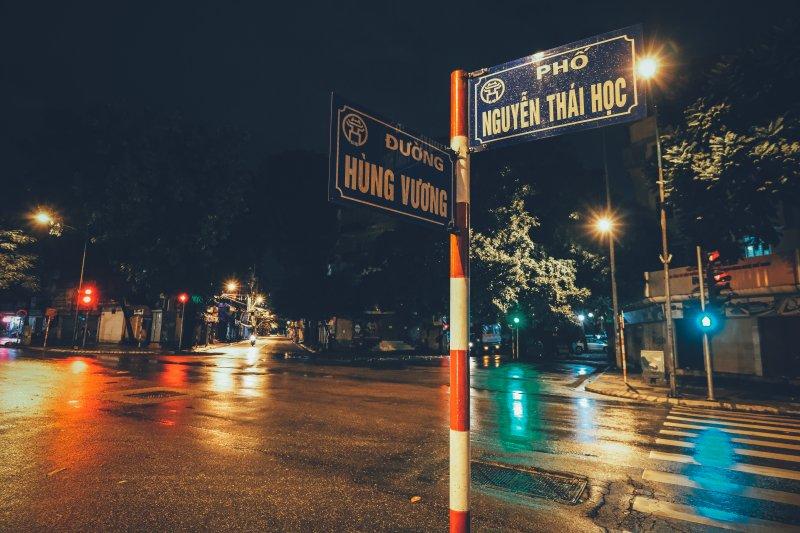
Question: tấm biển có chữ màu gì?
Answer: tấm biển có chữ màu trắng